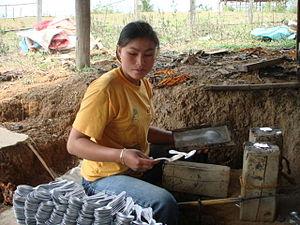
Mines Advisory Group est une organisation non gouvernementale, qui fournit une assistance aux personnes touchées par les mines terrestres, les munitions non explosées et les armes à feu. Fondée en 1989, elle est active dans une quinzaine de pays.